Songjiang Square Pagoda

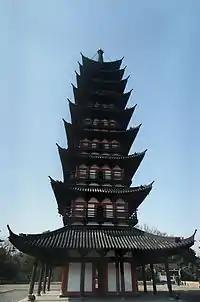
The Square Pagoda in 2010

The Songjiang Square Pagoda or Songjiang Fangta, officially the Xingshengjiao Temple Pagoda, is a Buddhist pagoda in the old town of Songjiang in suburban Shanghai. Originally built in the 11th century, it is the only structure remaining from the Xingshengjiao Temple, and is now enclosed in the Fangta Park. The 9-story pagoda is tall, and it has become Songjiang's most famous landmark.